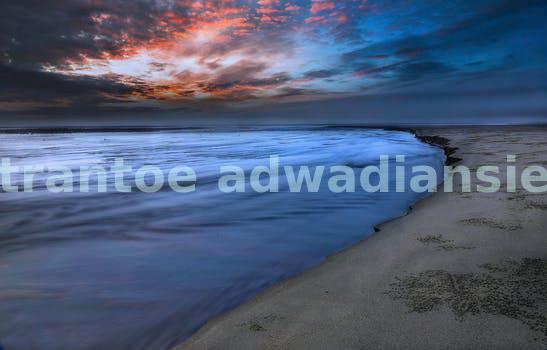
Label: Watermark